Censorship of YouTube

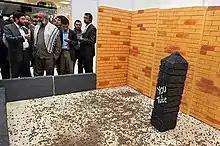
YouTube written on mockup Jamarat at an Iranian exhibition

On December 3, 2006, Iran temporarily blocked access to YouTube and several other sites, after declaring them as violators of social and moral codes of conduct. The YouTube block came after a video was posted online that appeared to show an Iranian soap opera star having sex. The block was later lifted and then reinstated after Iran's 2009 presidential election. In 2012, Iran reblocked access, along with access to Google, after the controversial film "Innocence of Muslims" trailer was released on YouTube. Some startups, television shows, celebrities, and reformist politicians such as Khatami use this website.